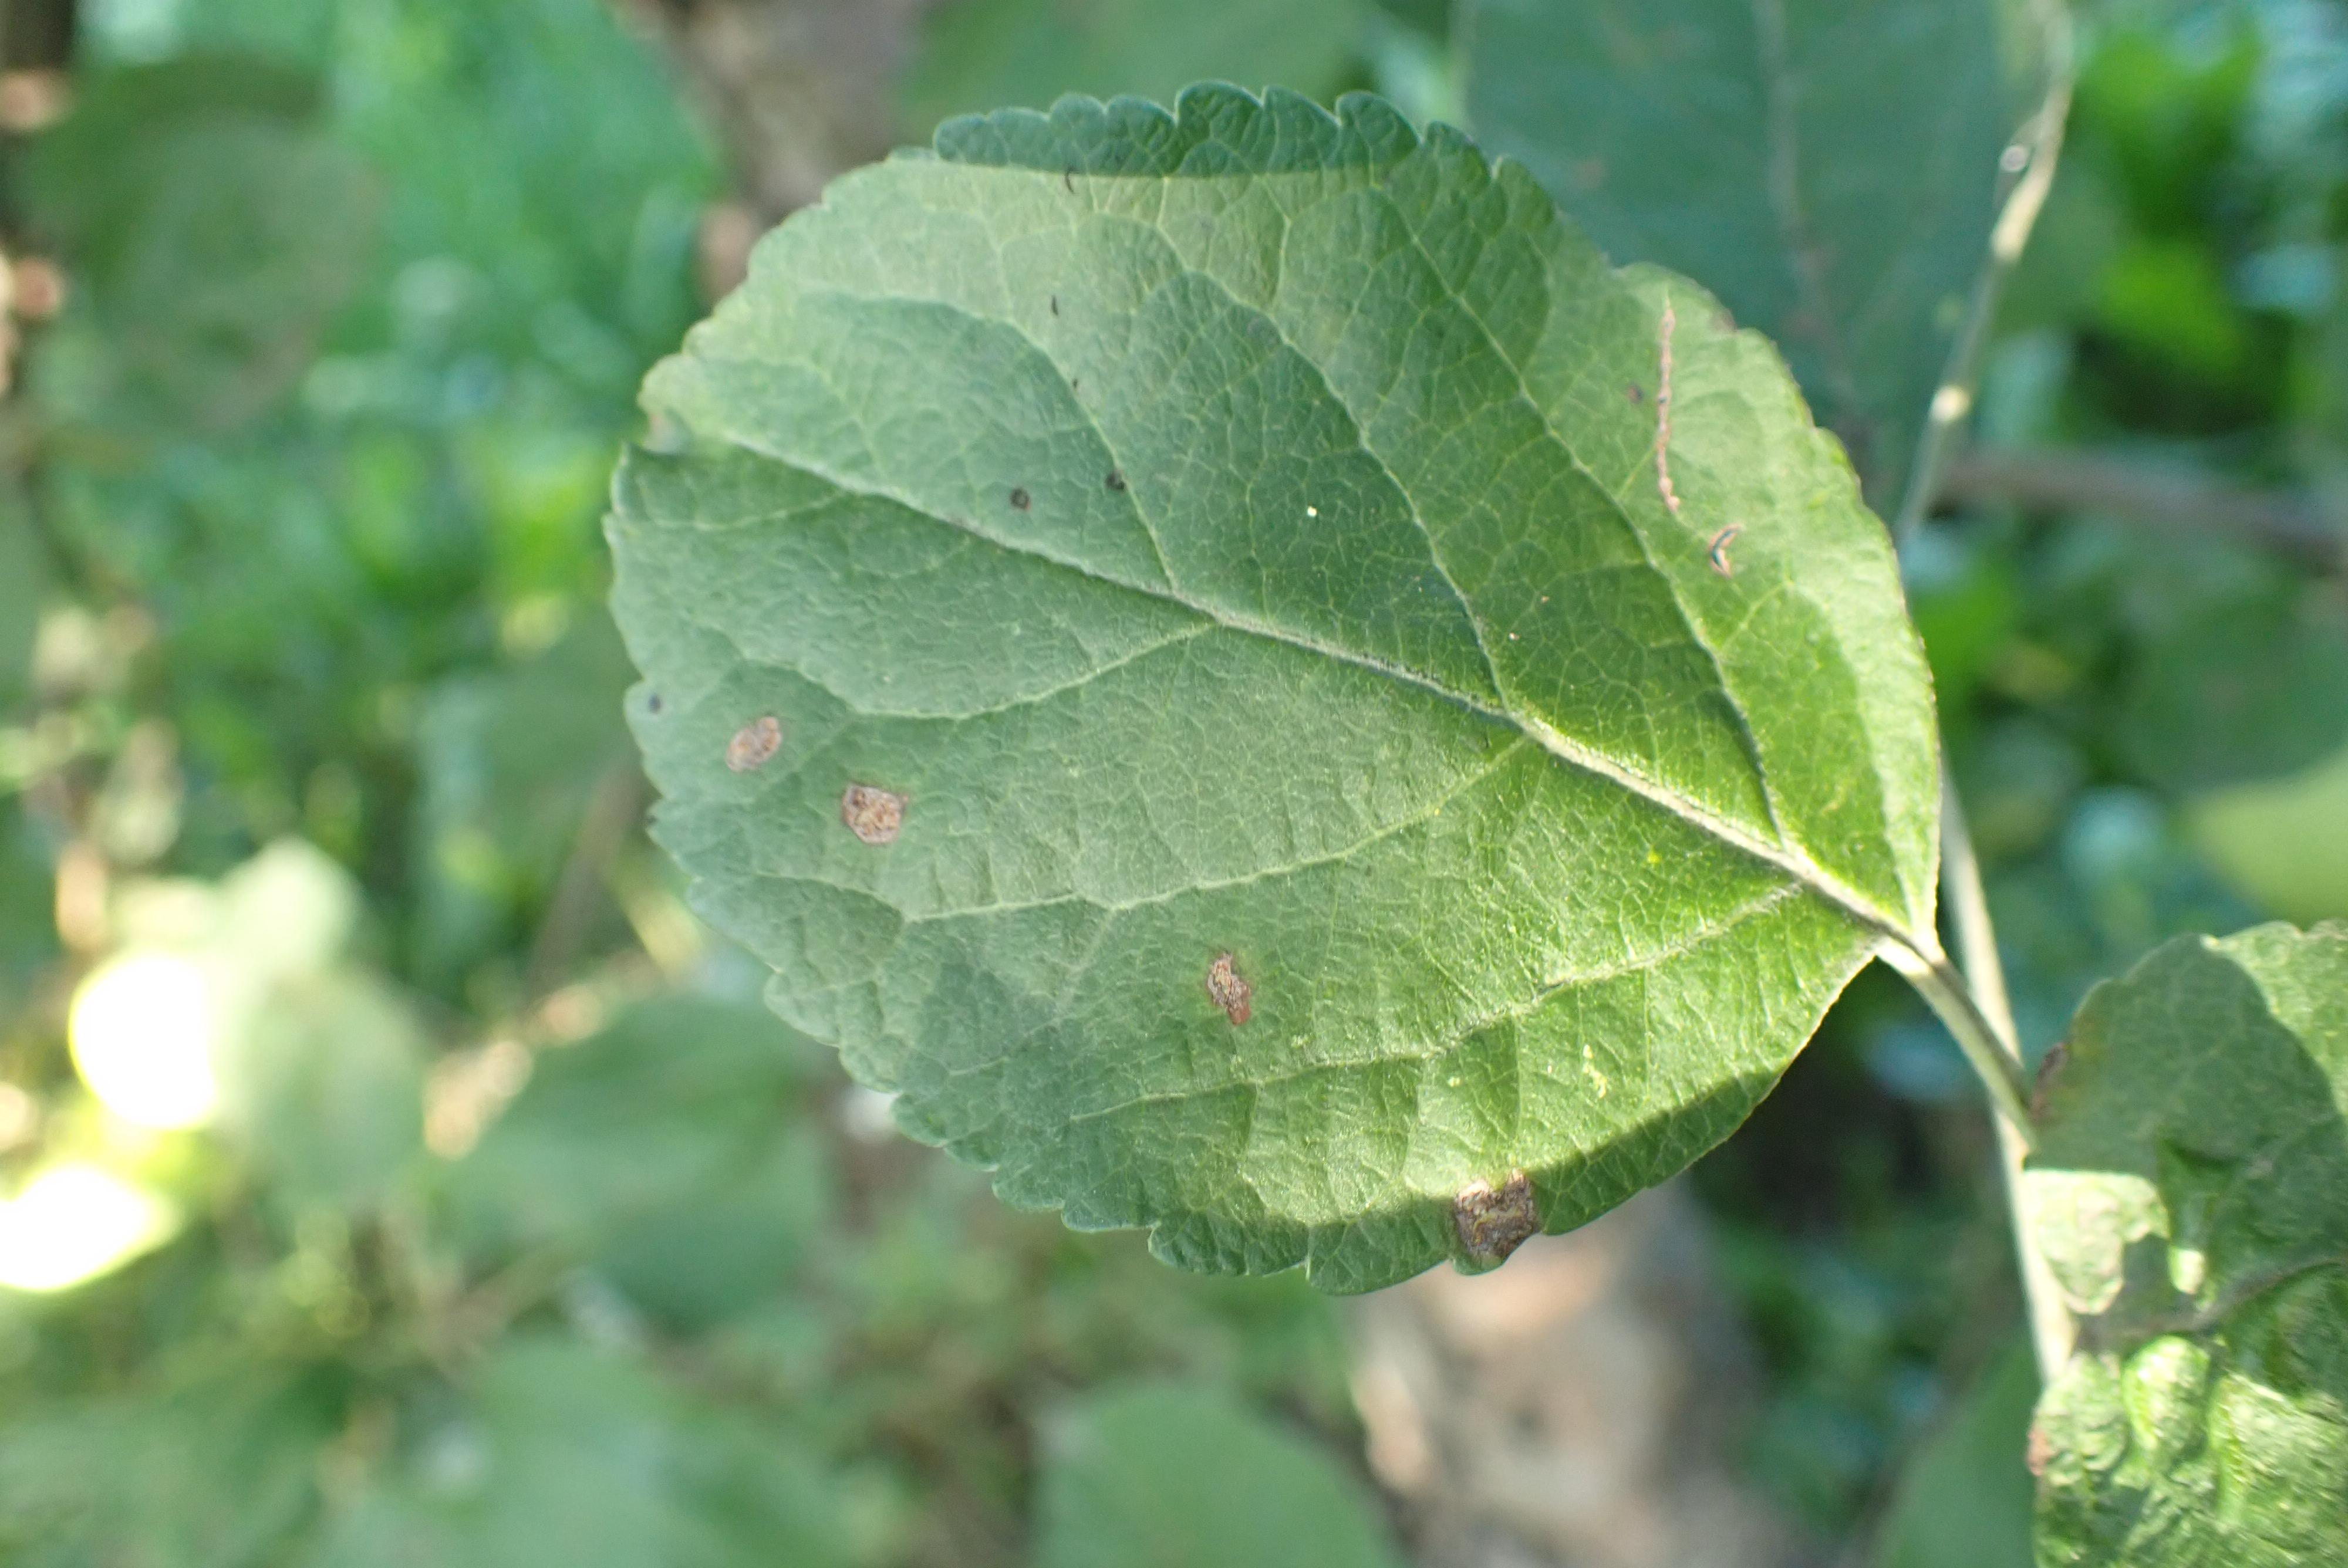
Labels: frog_eye_leaf_spot